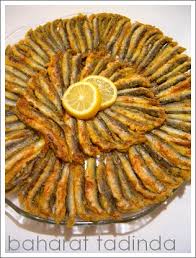
Yemek: hamsi